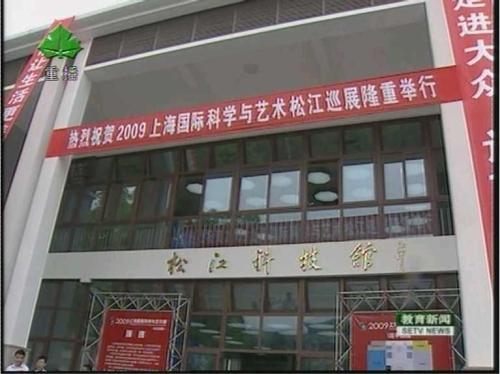
地标名称：松江科技馆
所在城市：上海市·松江区